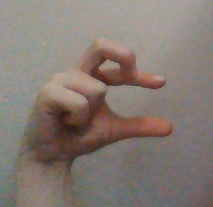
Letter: thal